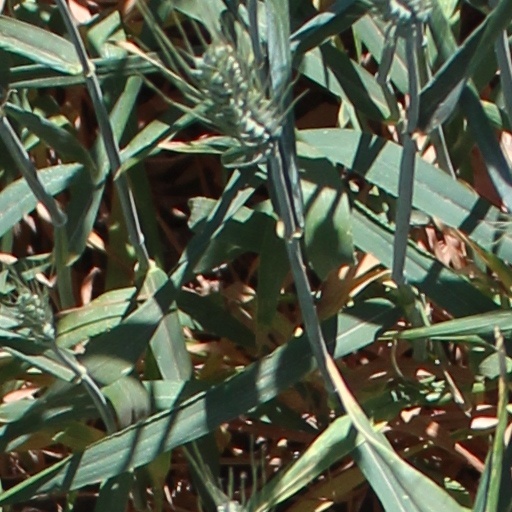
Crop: wheat